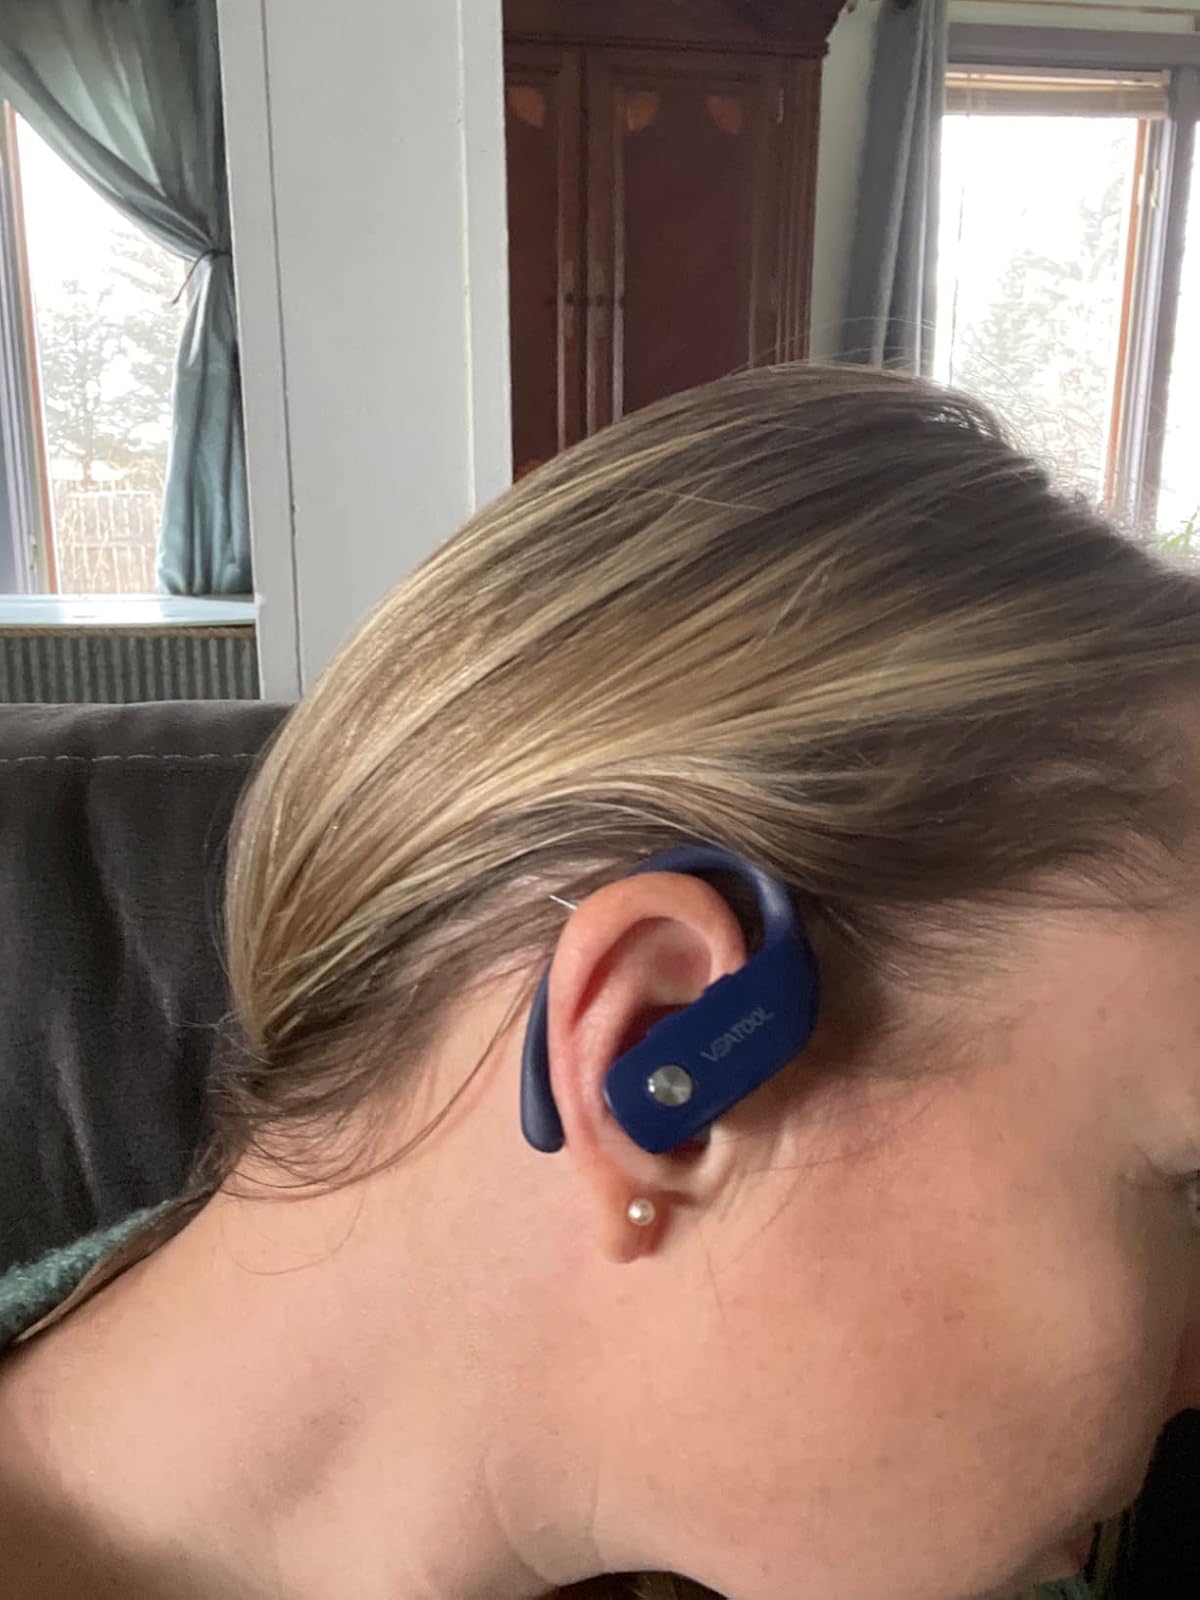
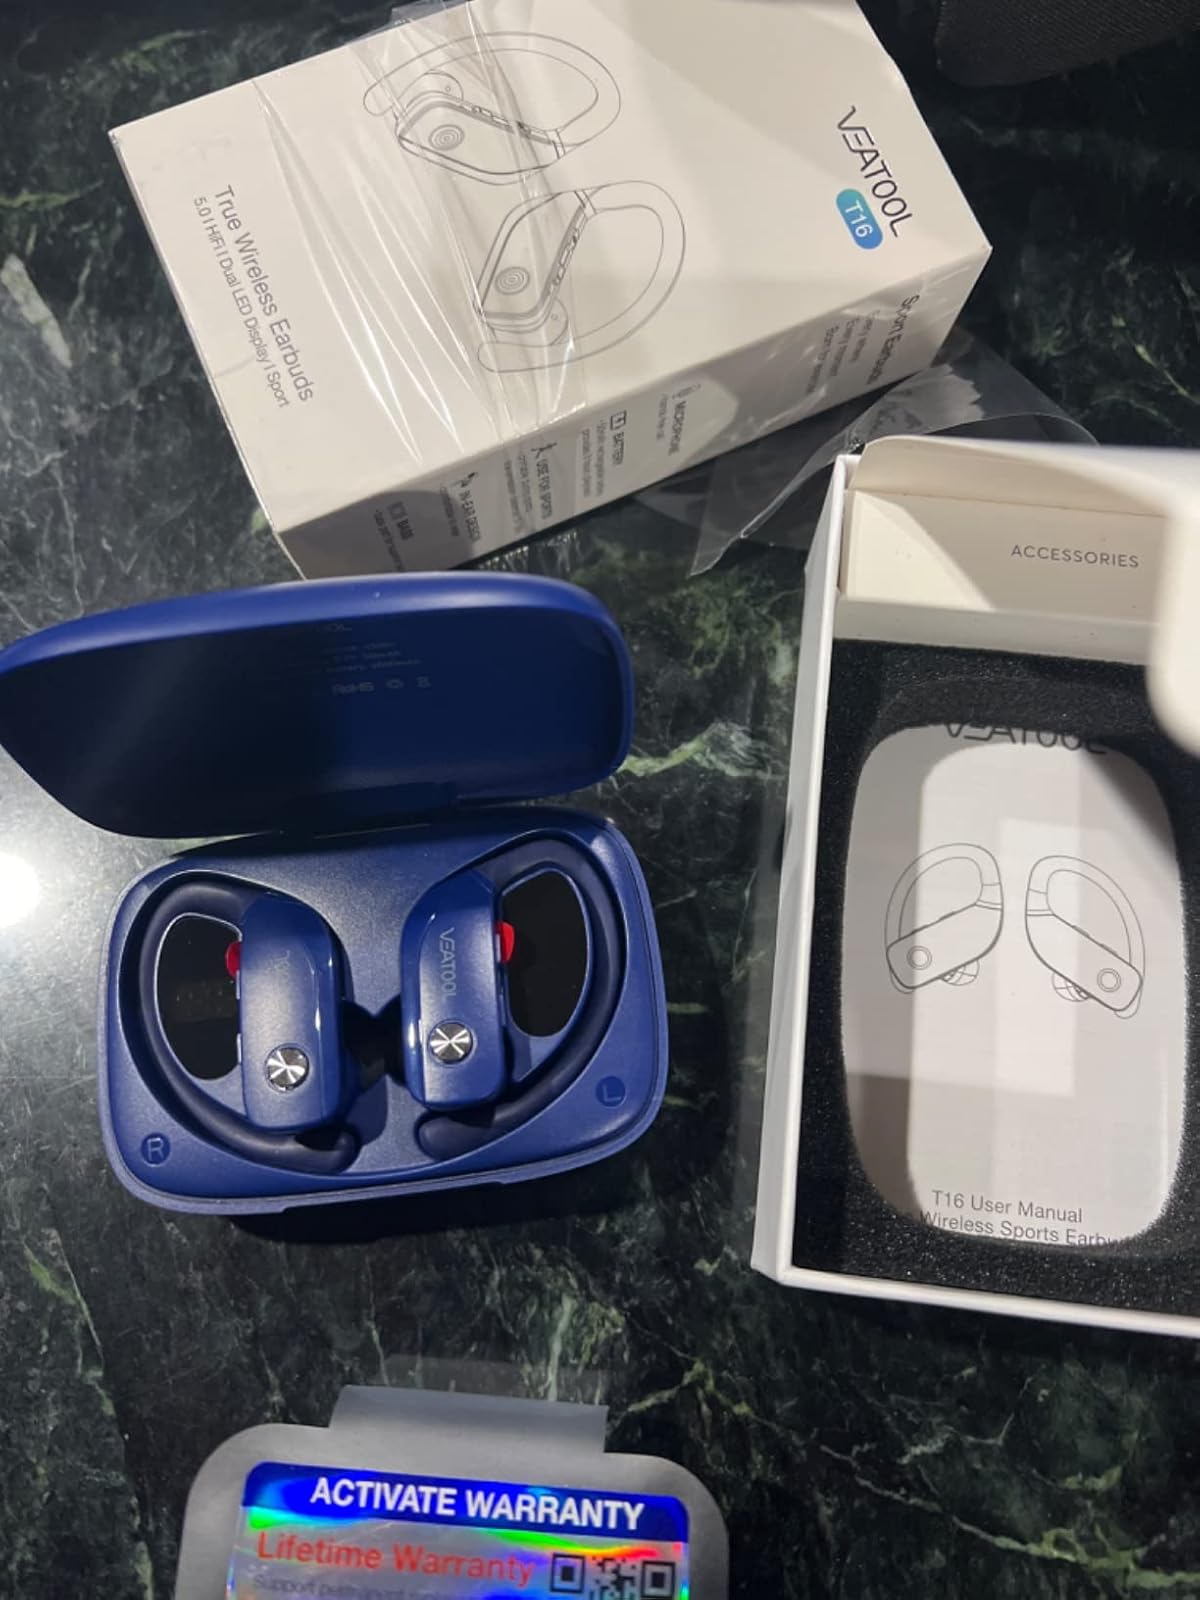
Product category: earbuds
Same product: yes